God

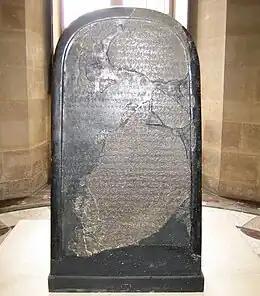
The Mesha Stele bears the earliest known reference (840 BCE) to the Israelite God Yahweh.

The earliest written form of the Germanic word "God" comes from the 6th-century , containing a Gothic translation of the Bible. The English word itself is derived from the Proto-Germanic *ǥuđan. The reconstructed Proto-Indo-European form was probably based on the root , which meant either 'to call' or 'to invoke'. The Germanic words for "God" were originally neuter, but during the process of the Christianization of the Germanic peoples from their indigenous Germanic paganism, the words became a masculine syntactic form. In English, capitalization is used when the word is used as a proper noun, as well as for other names by which a god is known. Consequently, the capitalized form of "god" is not used for multiple gods or when used to refer to the generic idea of a deity.